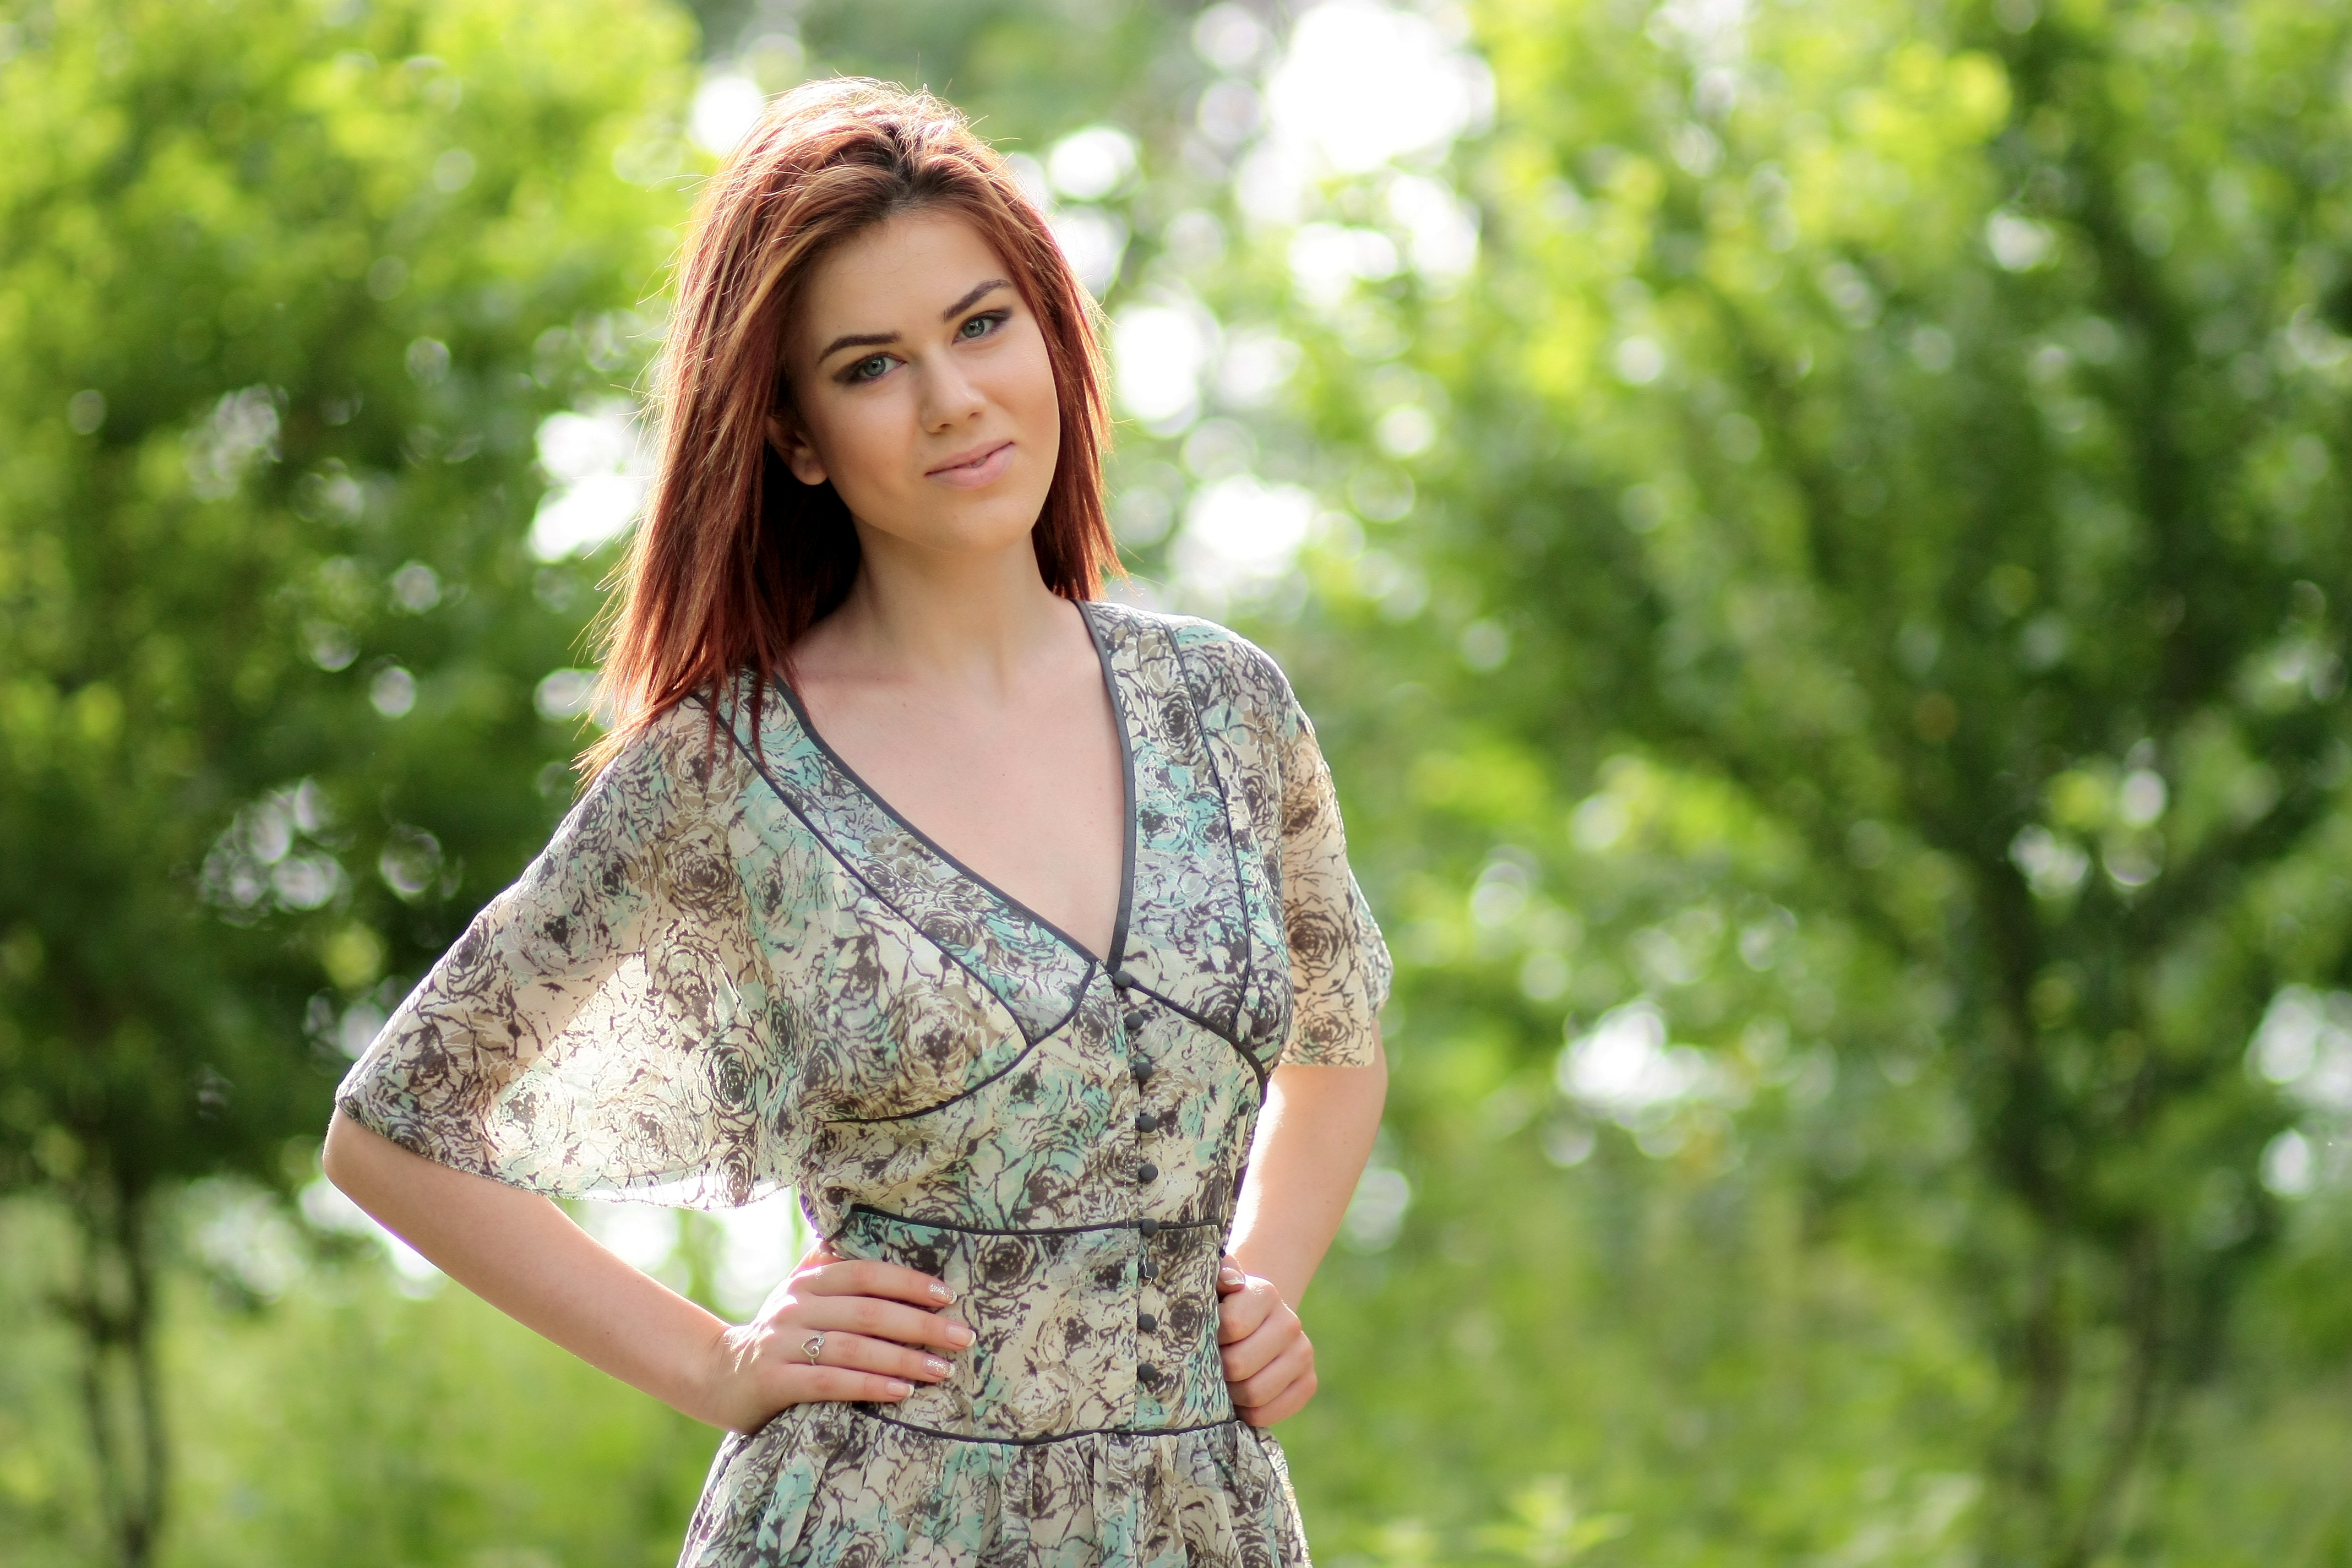
nature, girl, woman, lawn, photography, pattern, model, spring, green, fashion, clothing, hairstyle, long hair, red hair, dress, beauty, blond, gown, blue eyes, abdomen, photo shoot, brown hair, portrait photography